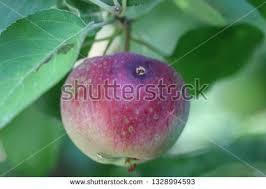
Label: apples